Misconceptions about HIV/AIDS

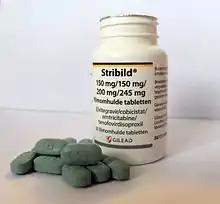
A bottle containing Stribild tablets (medication used to treat HIV). Stribild is a combination drug containing tenofovir disoproxil fumarate, emtricitabine, elvitegravir and cobicistat.

Highly active anti-retroviral therapy (HAART) in many cases allows the stabilization of the patient's symptoms, partial recovery of CD4+ T-cell levels, and reduction in viremia (the level of virus in the blood) to low or near-undetectable levels. Disease-specific drugs can also alleviate symptoms of AIDS and even cure specific AIDS-defining conditions in some cases. Medical treatment can reduce HIV infection in many cases to a survivable chronic condition. However, these advances do not constitute a cure, since current treatment regimens cannot eradicate latent HIV from the body.